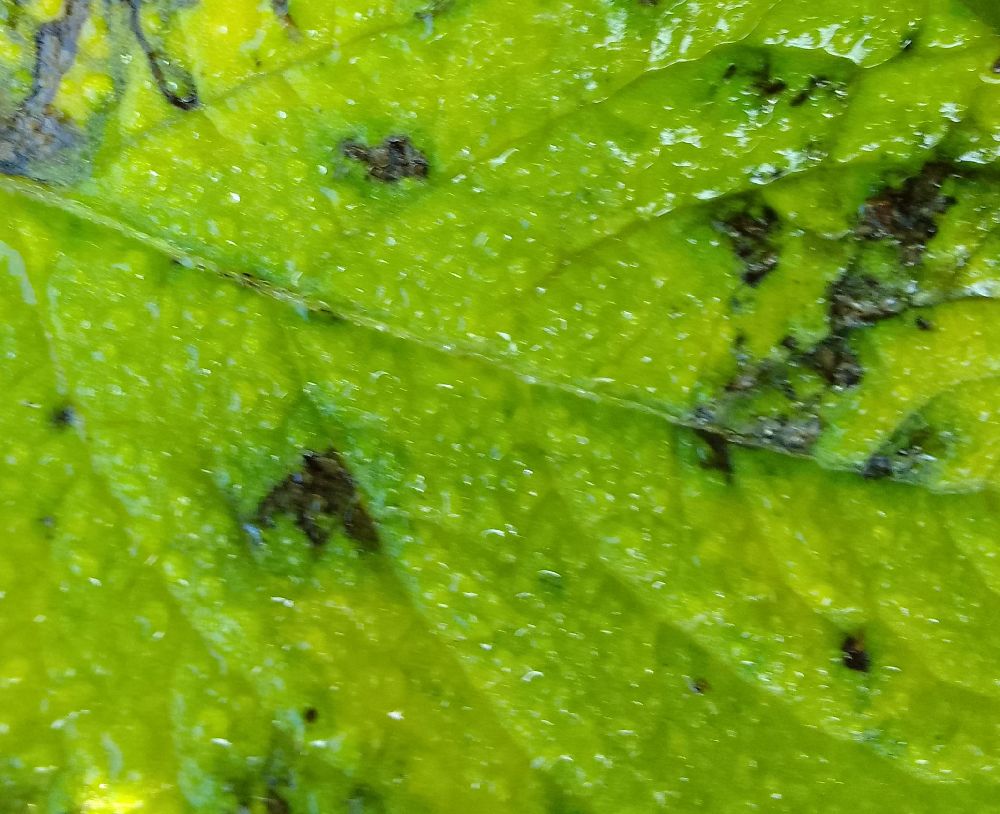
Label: Early blight